Woodpecker

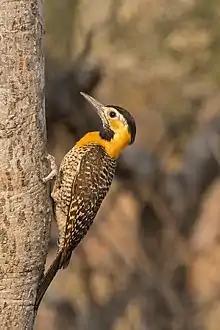
Campo flicker"Colaptes campestris"female, Brazil

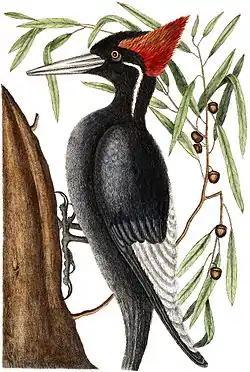
The ivory-billed woodpecker is classified as critically endangered by the IUCN, and some authorities believe it may already be extinct.

Many woodpecker species are known to excavate holes in buildings, fencing, and utility poles, creating health and/or safety issues for affected structures. Such activity is very difficult to discourage and can be costly to repair.